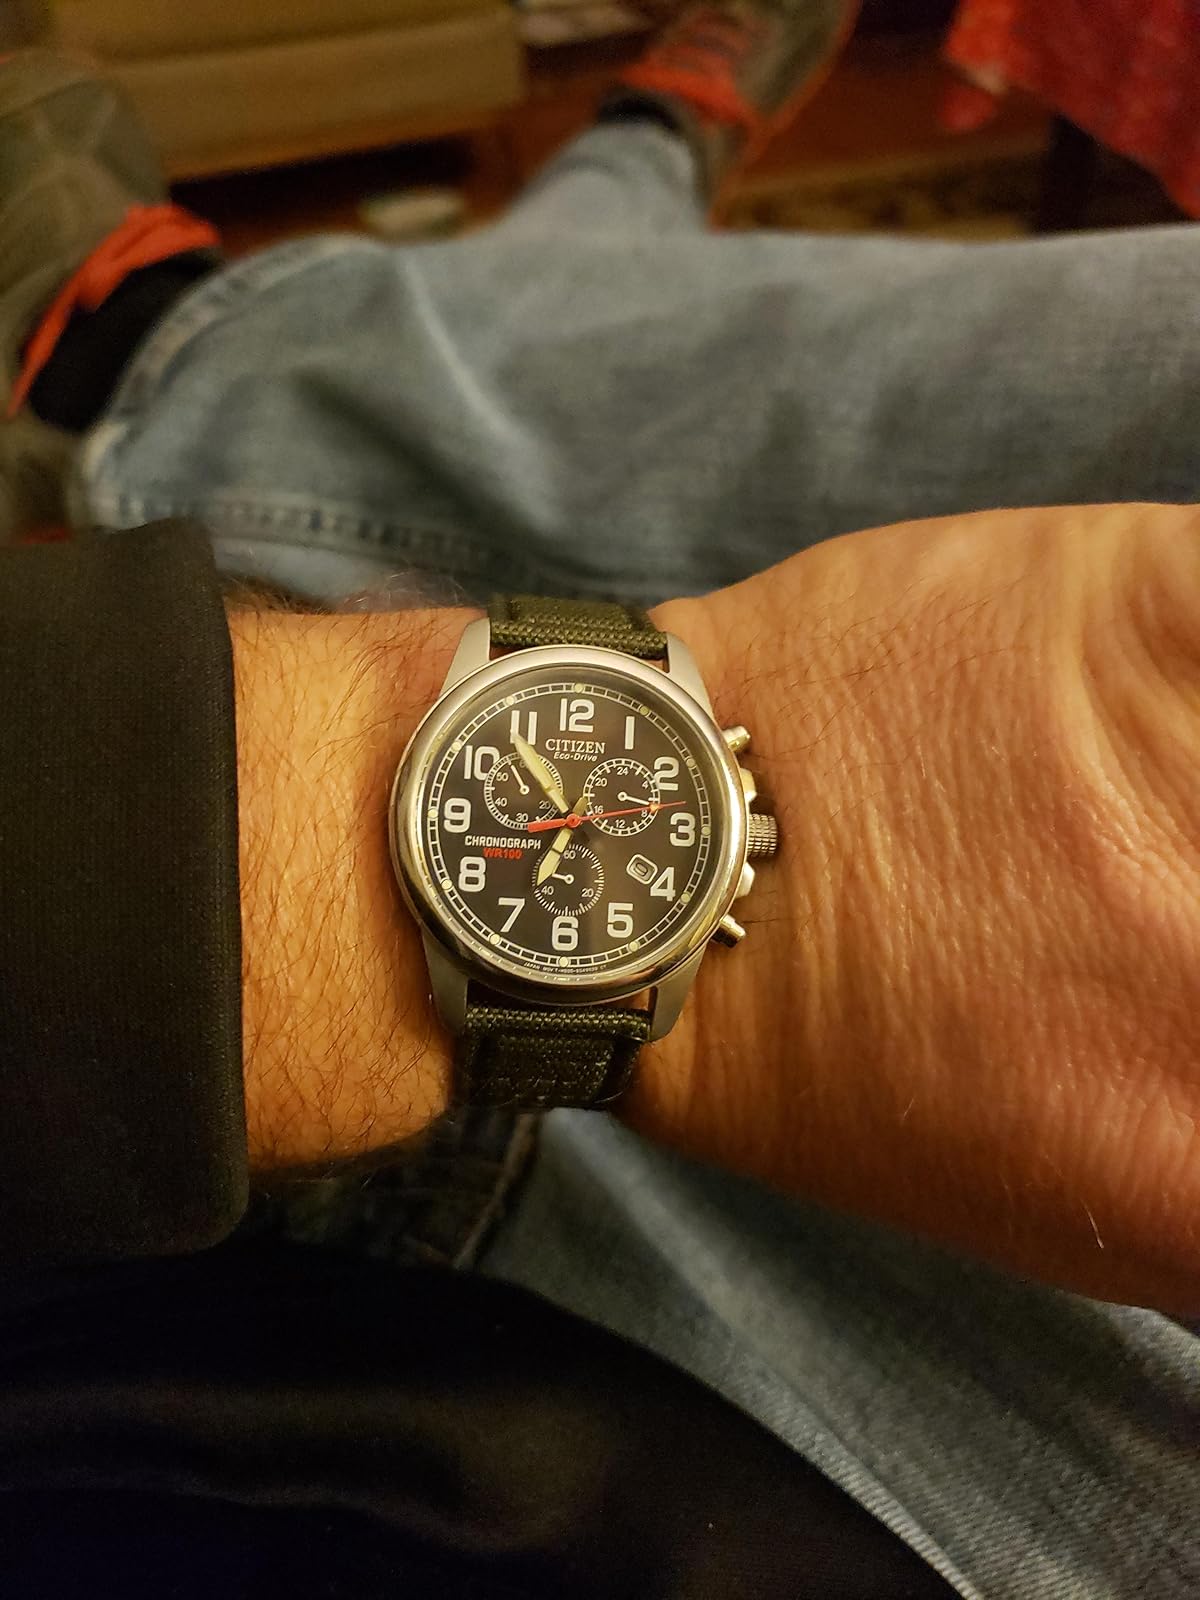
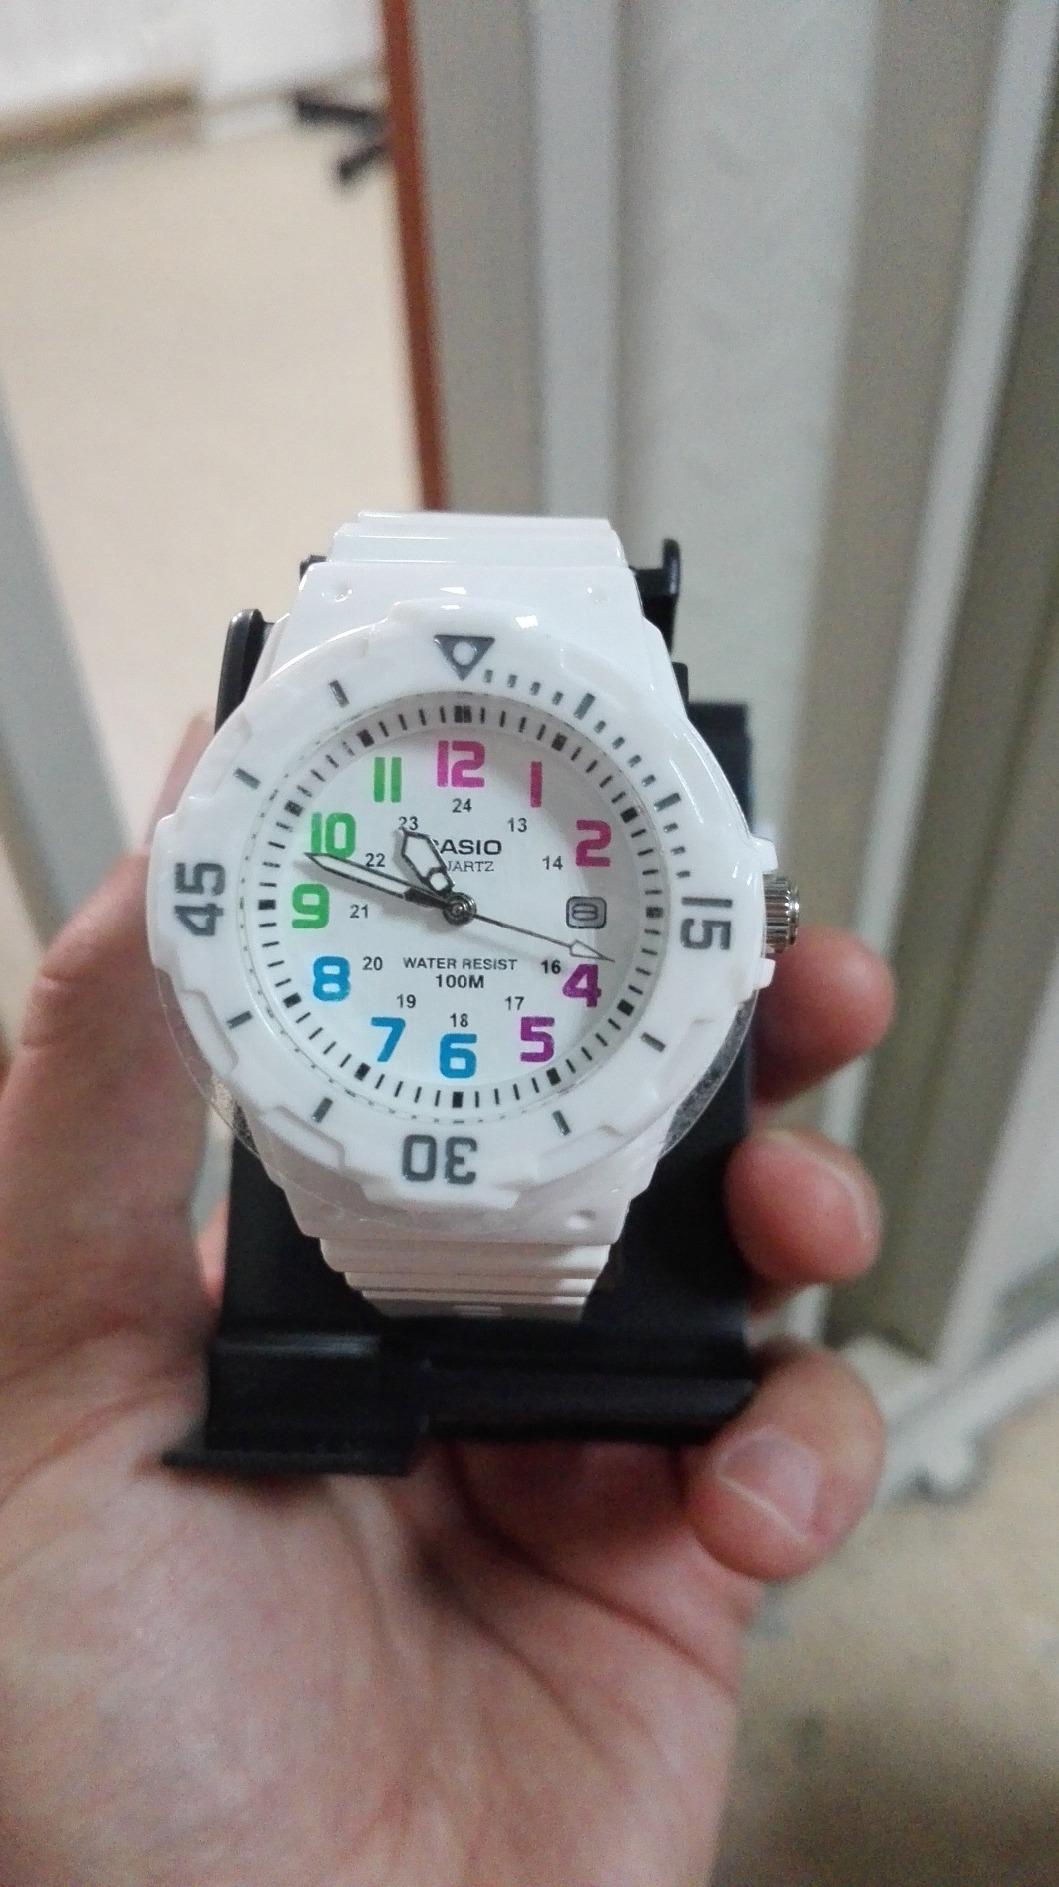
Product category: accessories_watch
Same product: no